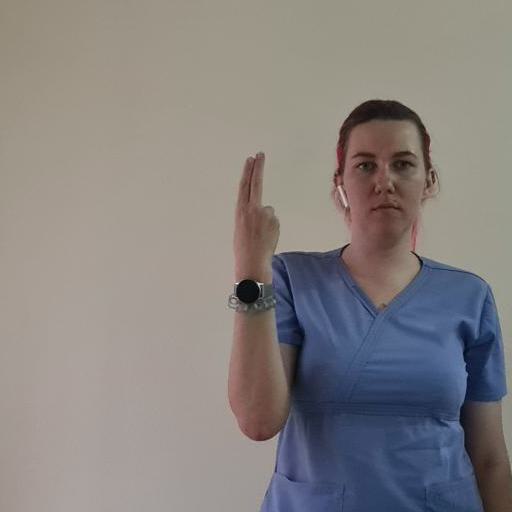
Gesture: two_up_inverted